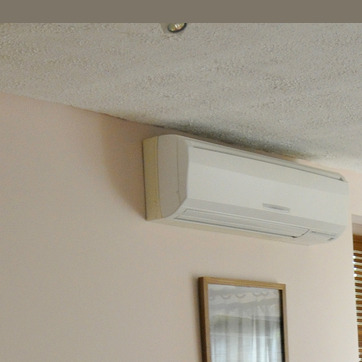
Material: plastic